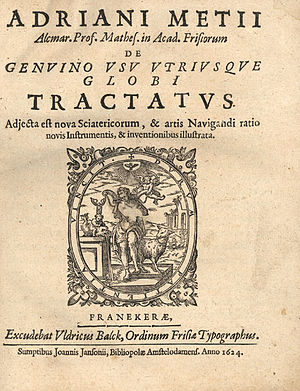
Adriaan Adriaanszoon / Videnskabelige resultater
Adriaen Metius: De genuino usu utriusqve globi tractatus. Adjecta est nova Sciatericorum, & artis Navigandi ratio novis Instrumentis, & inventionibus illustrata. Franeker, 1624.
"Adriaan ""Metius"" Adriaanszoon var en nederlandsk astronom og geometriinteresseret født i Alkmaar. Tilnavnet ""Metius"" kommer af det hollandske ord ""meter"", så Metius betyder altså ""opmåler"" eller ""undersøger"".